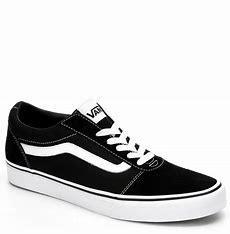
Brand: Vans
Model: Ward